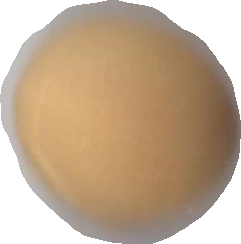
Variety: Grobogan